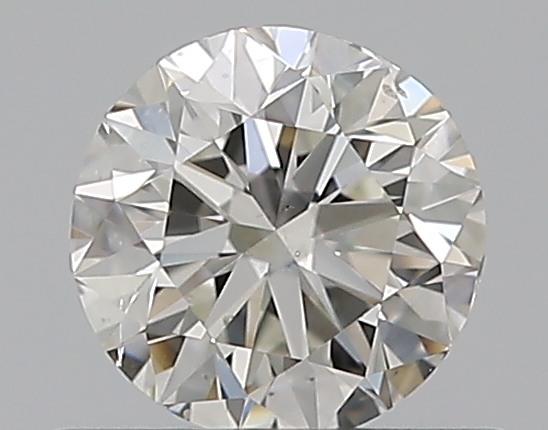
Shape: round
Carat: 0.5
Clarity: SI2
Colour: H
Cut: VG
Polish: EX
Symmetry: VG
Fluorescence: N
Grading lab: GIA
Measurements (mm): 4.95 x 5.01 x 3.17